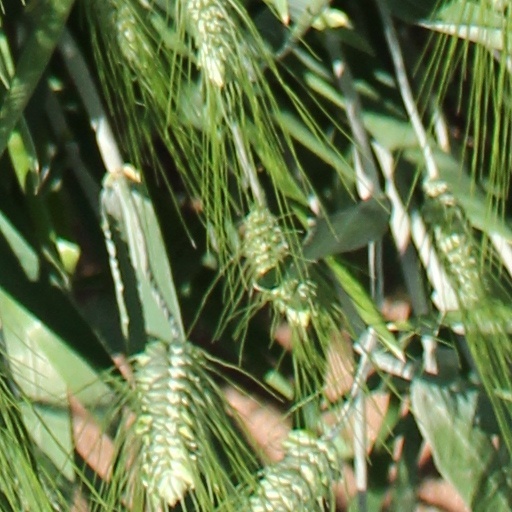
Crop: wheat